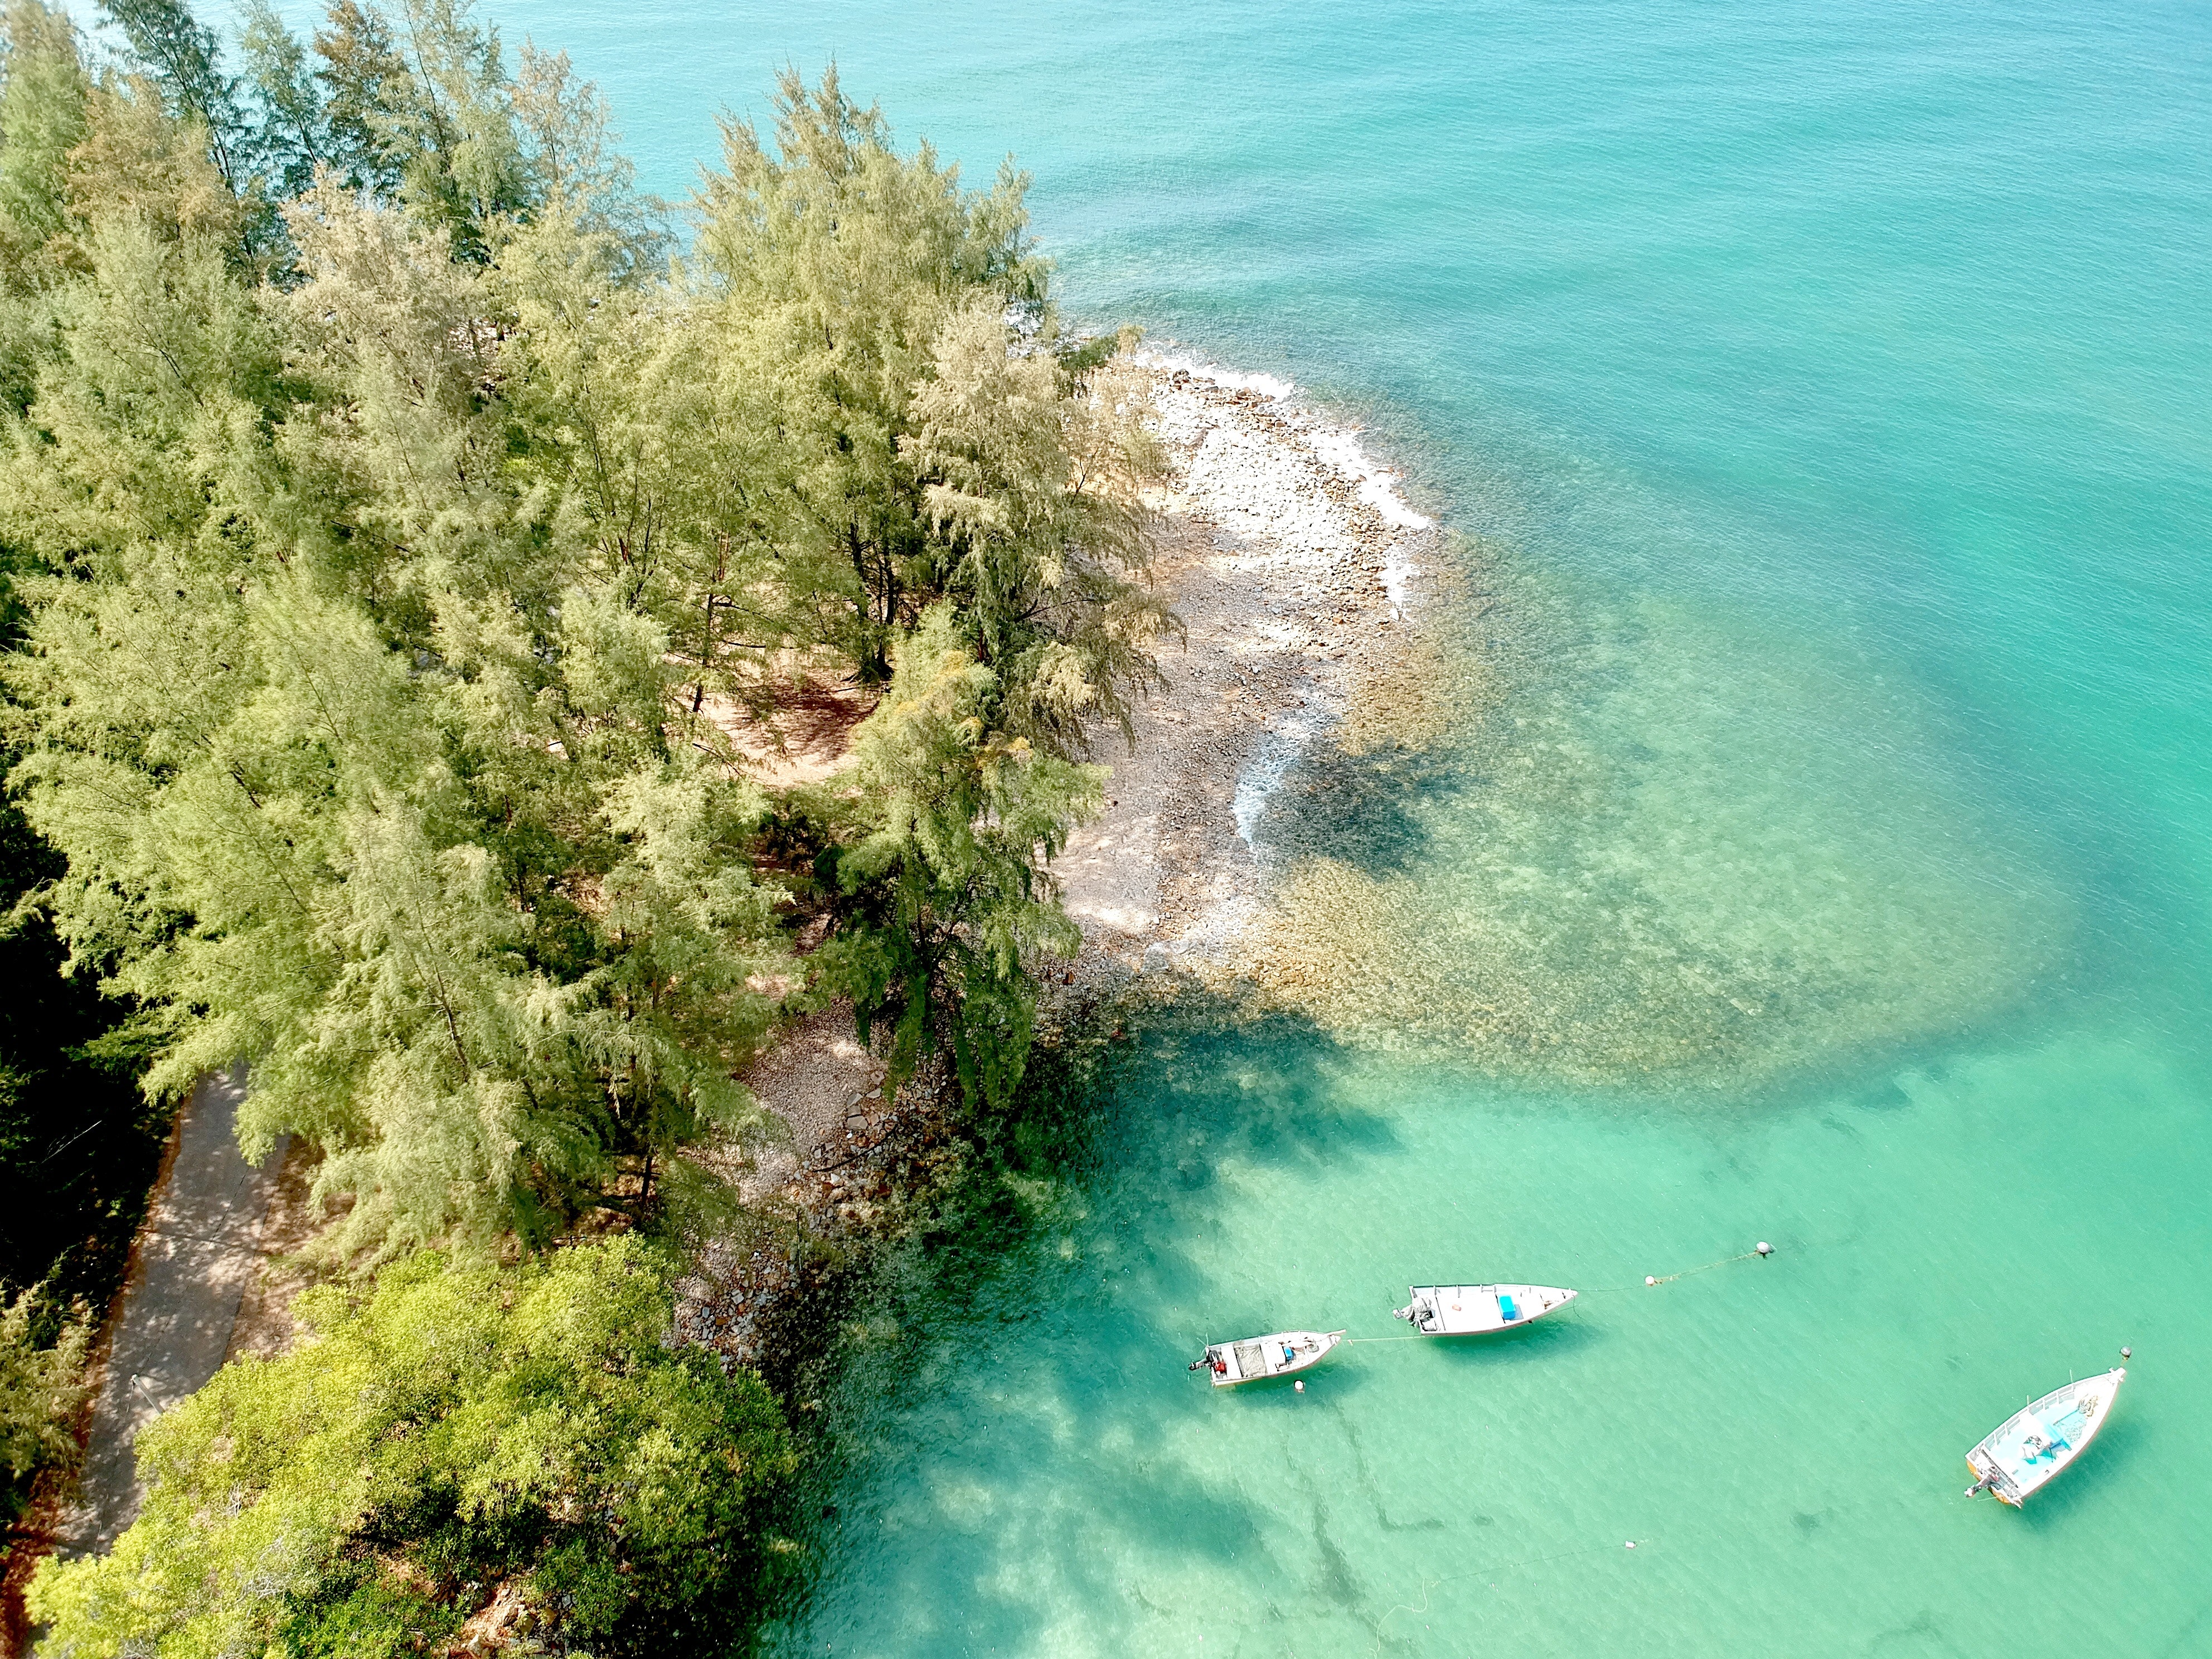
coast, coastal and oceanic landforms, sea, aerial photography, cape, bight, promontory, bay, inlet, shore, tree, photography, lagoon, cove, peninsula, landscape, headland, beach, vacation, cay, tropics, tourism